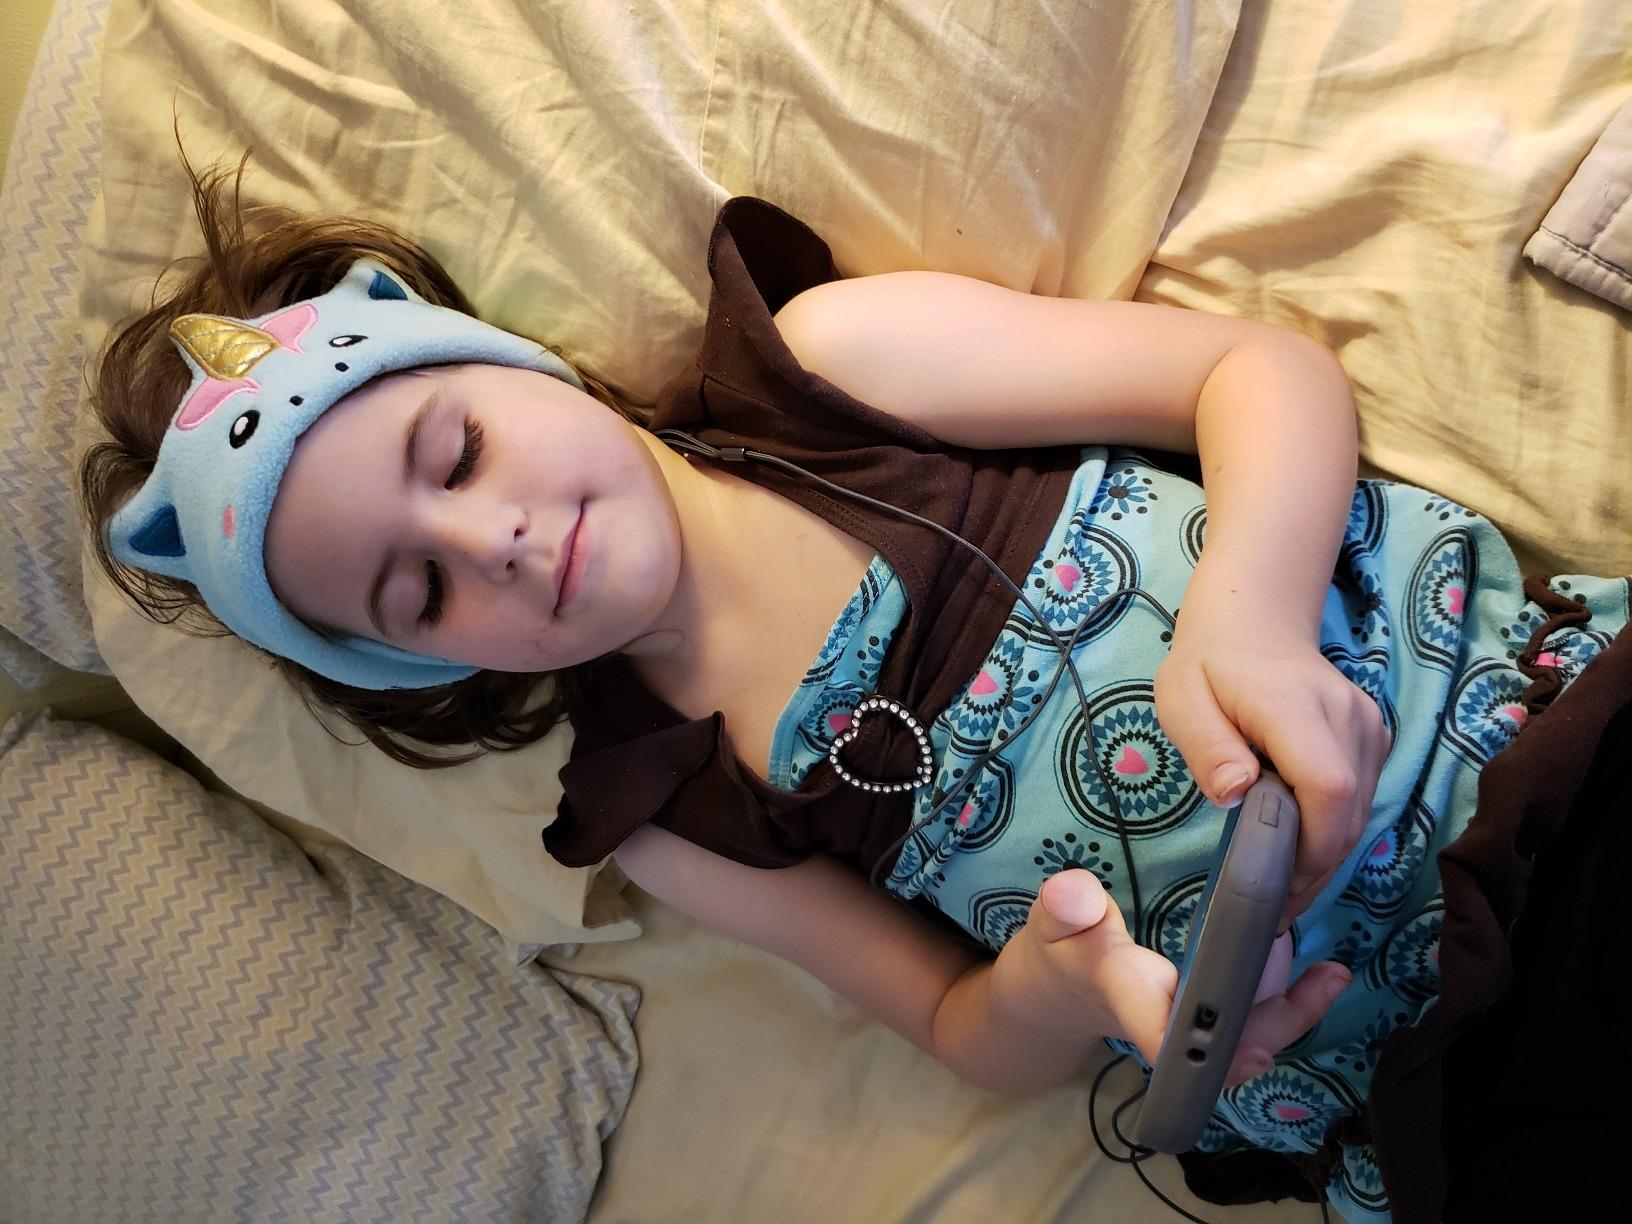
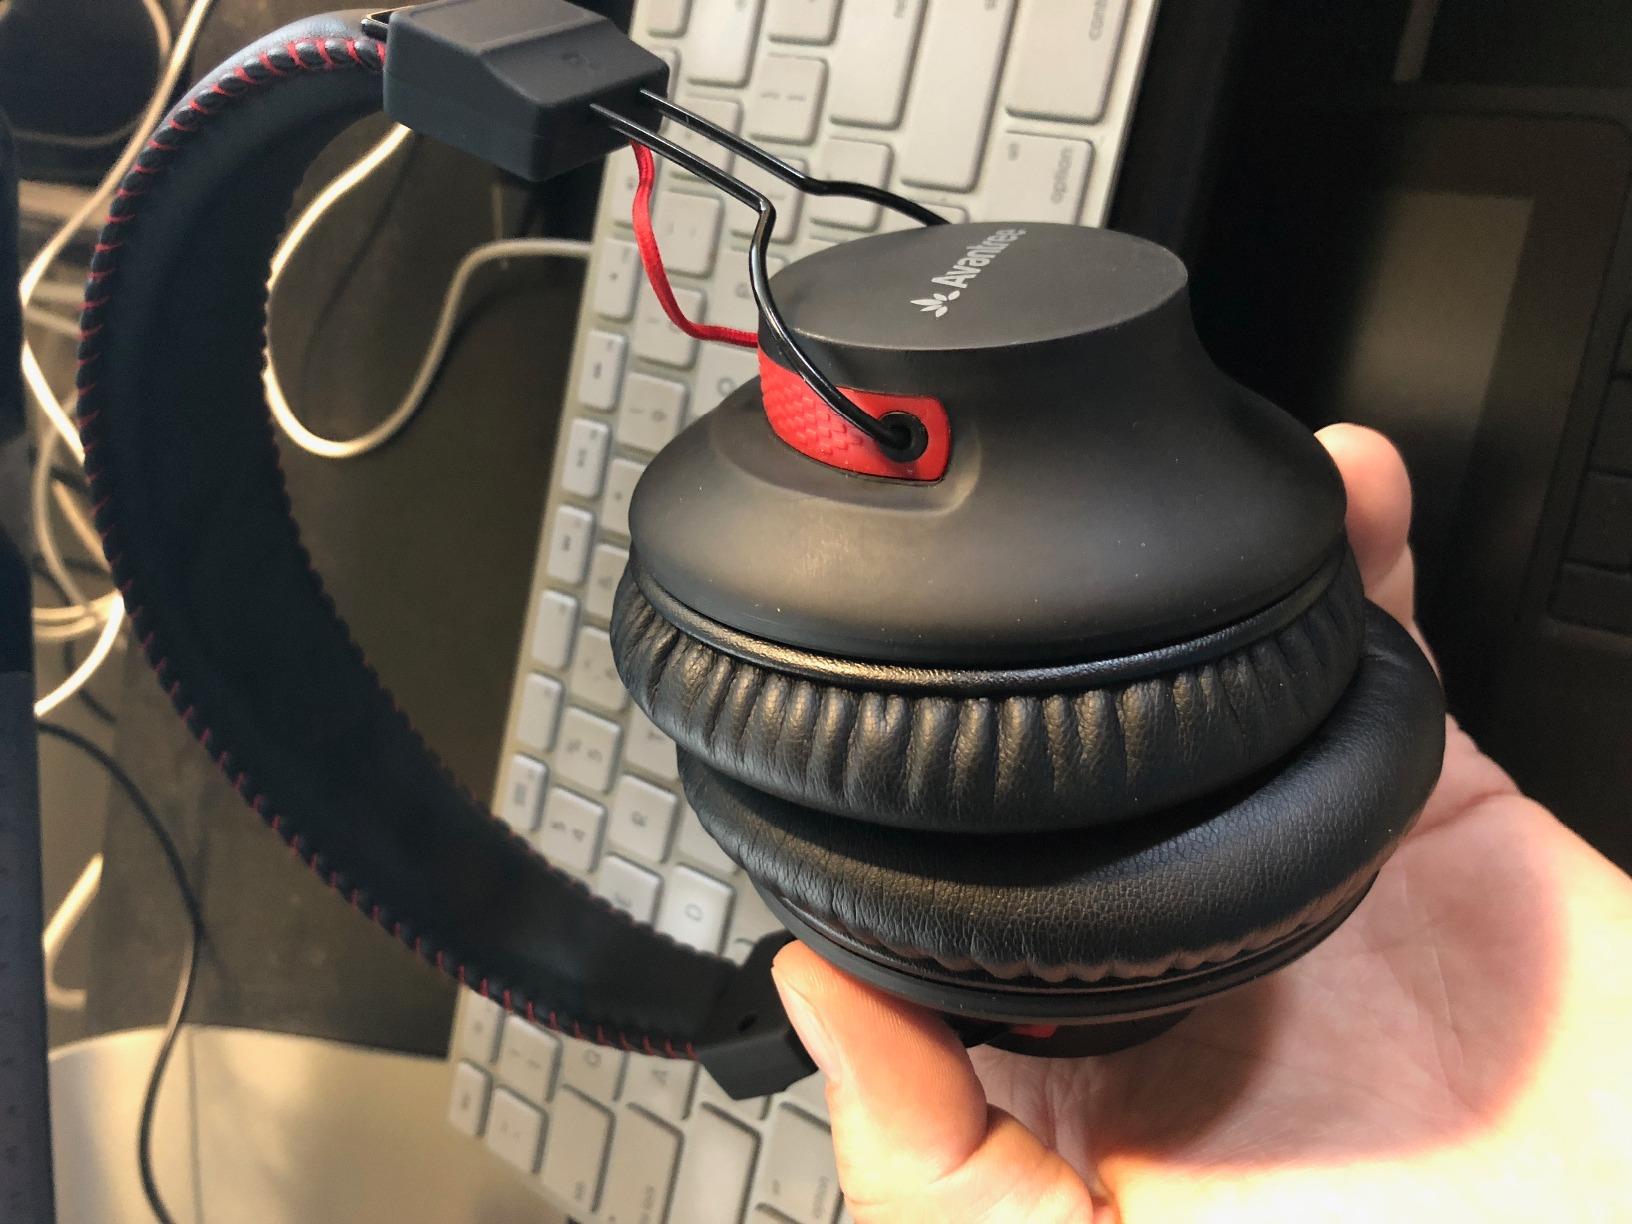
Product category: headphones
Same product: no